Variable-sweep wing

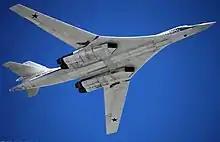
A Tupolev Tu-160 of the RuAF

Rockwell adopted variable geometry for the much larger Advanced Manned Strategic Bomber (AMSA) program that produced the B-1 Lancer bomber, intended to provide an optimum combination of high-speed cruising efficiency and fast, supersonic penetration speeds at extremely low level. The B-1's variable-sweep wings provide a relatively high level of lift during takeoff and landing, while also generating little drag during a high-speed dash. When the wings were set to their widest position the aircraft had considerably better lift and power than the B-52, allowing the B-1 to operate from a much wider variety of bases. Rockwell submitted its proposal in January 1970, competing against bids by Boeing and General Dynamics. The B-1's development was authorised in October 1981 as a stopgap between the increasingly vulnerable B-52 and the more capable Advanced Technology Bomber (ATB). Initial operational capability was reached on 1 October 1986 and the B-1B was placed on nuclear alert status.